Violet MacMillan

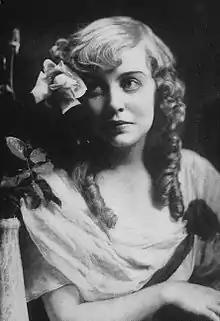
"Motion Picture Magazine", 1915

Violet MacMillan (March 4, 1887 – December 28, 1953), was an American actress in Broadway theatre productions, vaudeville, and silent films.